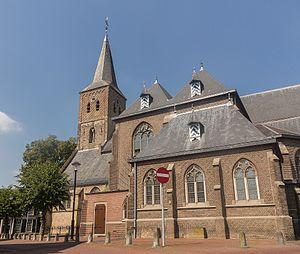
Wehl est un village appartenant à la commune néerlandaise de Doetinchem, dans la province de Gueldre. Le 1ᵉʳ janvier 2006, le village comptait 6 807 habitants.